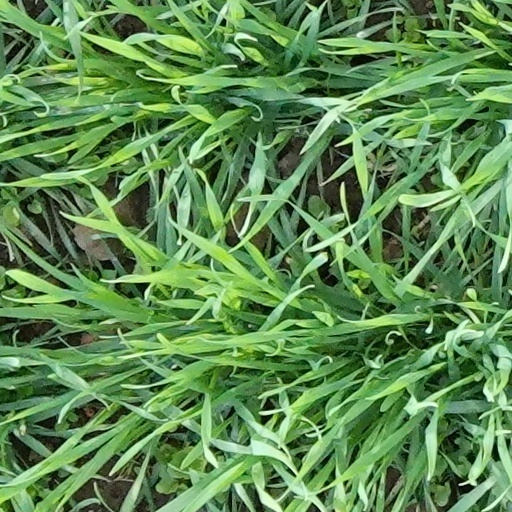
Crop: wheat